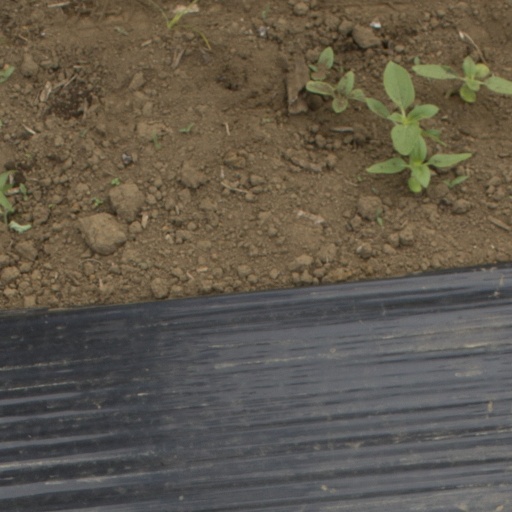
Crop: Jerusalem artichoke